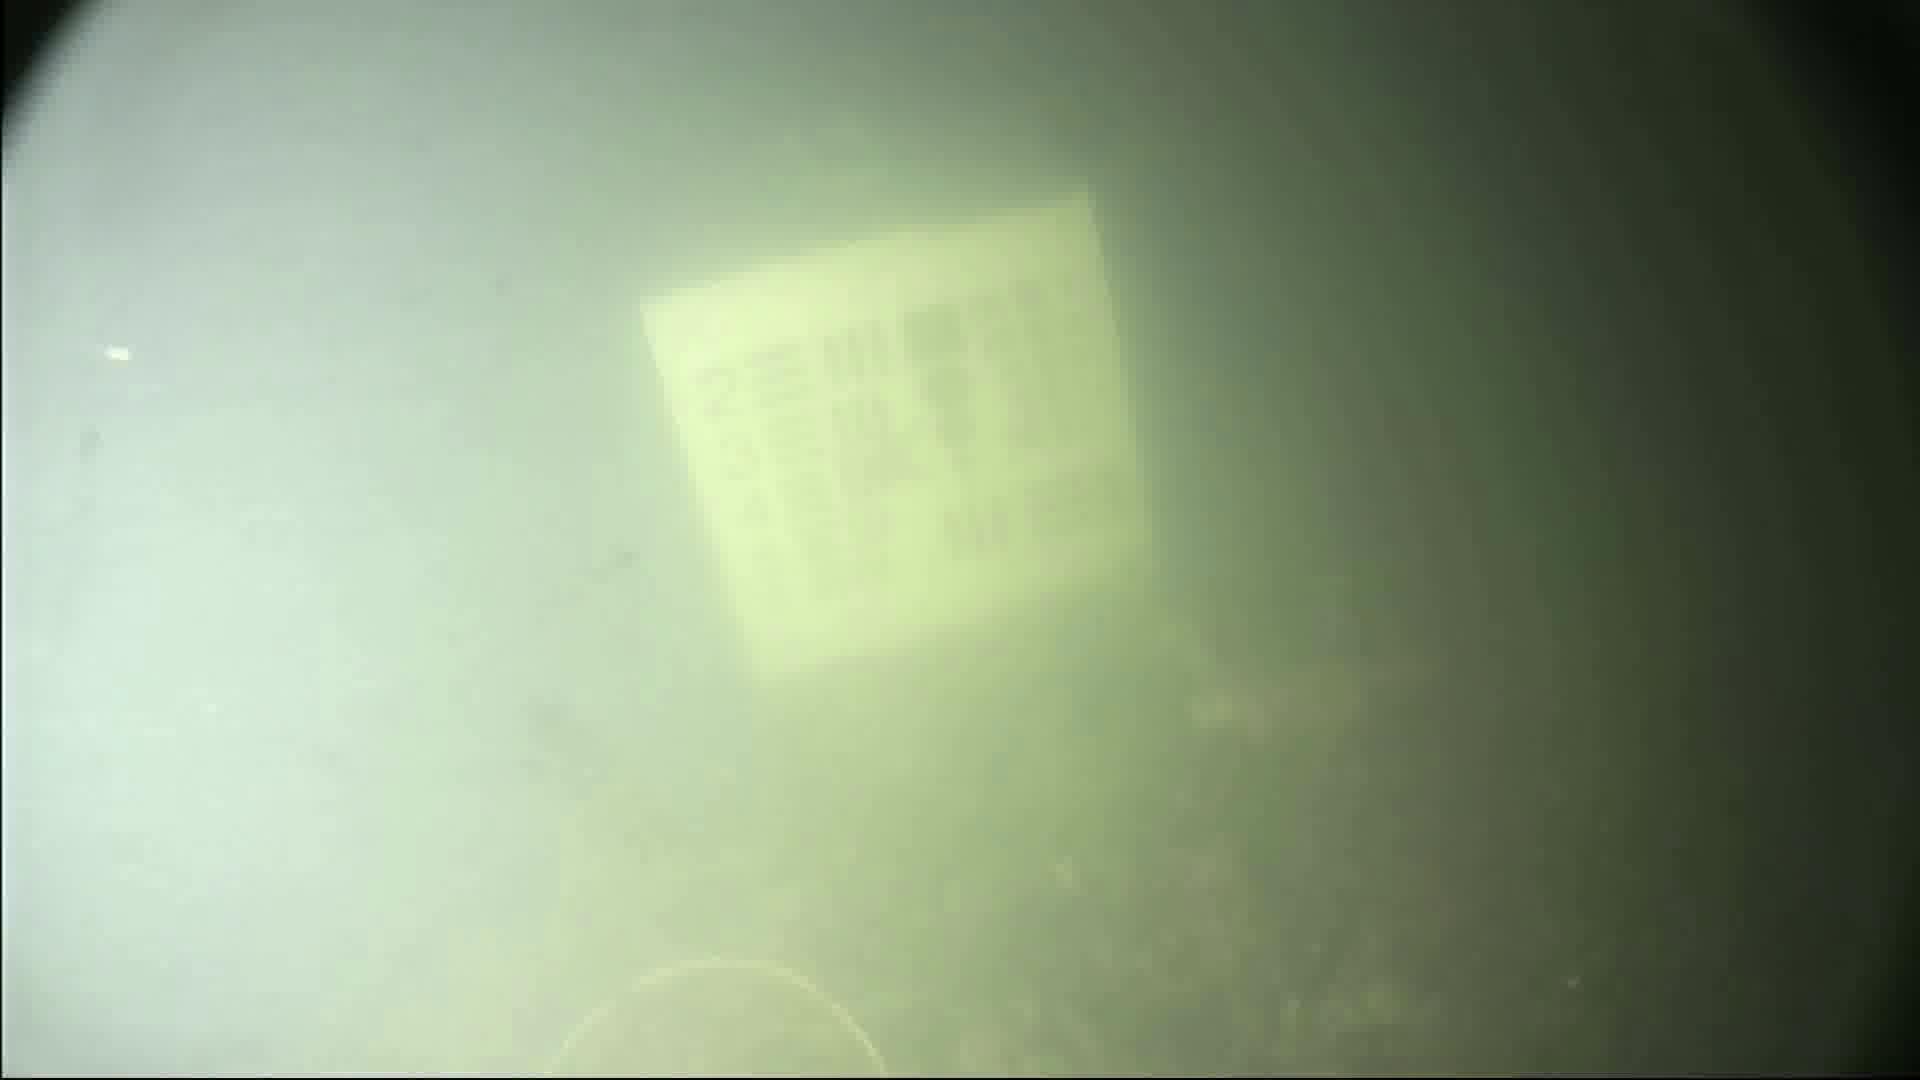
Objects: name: crab